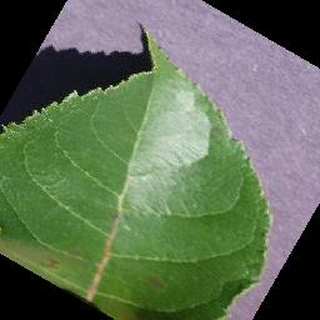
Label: apple_apple_scab